Alumim massacre

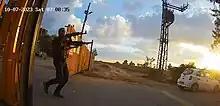
An Izz Ad-din al-Qassam Brigades militant storming the gate of Kibbutz Alumim

On 7 October 2023, dozens of Hamas militants attacked Alumim, a kibbutz close to the border fence with the Gaza Strip, as part of the surprise attack on Israel. There were 41 Thai and Nepalese foreigners working at the kibbutz. The militants killed between 16 and 17 of these workers and kidnapped between five and eight of them. The kibbutz's security team were too far away and unable to save the employees. The militants did severe structural damage to the Kibbutz's dairy farming operation.